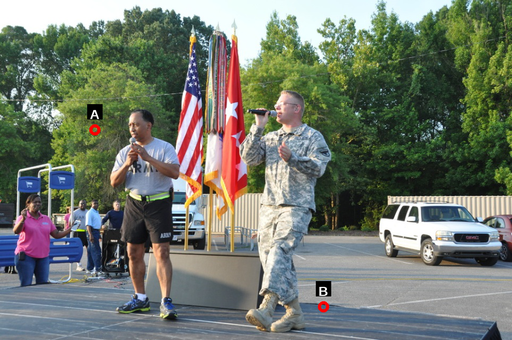
Question: Two points are circled on the image, labeled by A and B beside each circle. Which point is closer to the camera?
Select from the following choices.
(A) A is closer
(B) B is closer
Answer: B